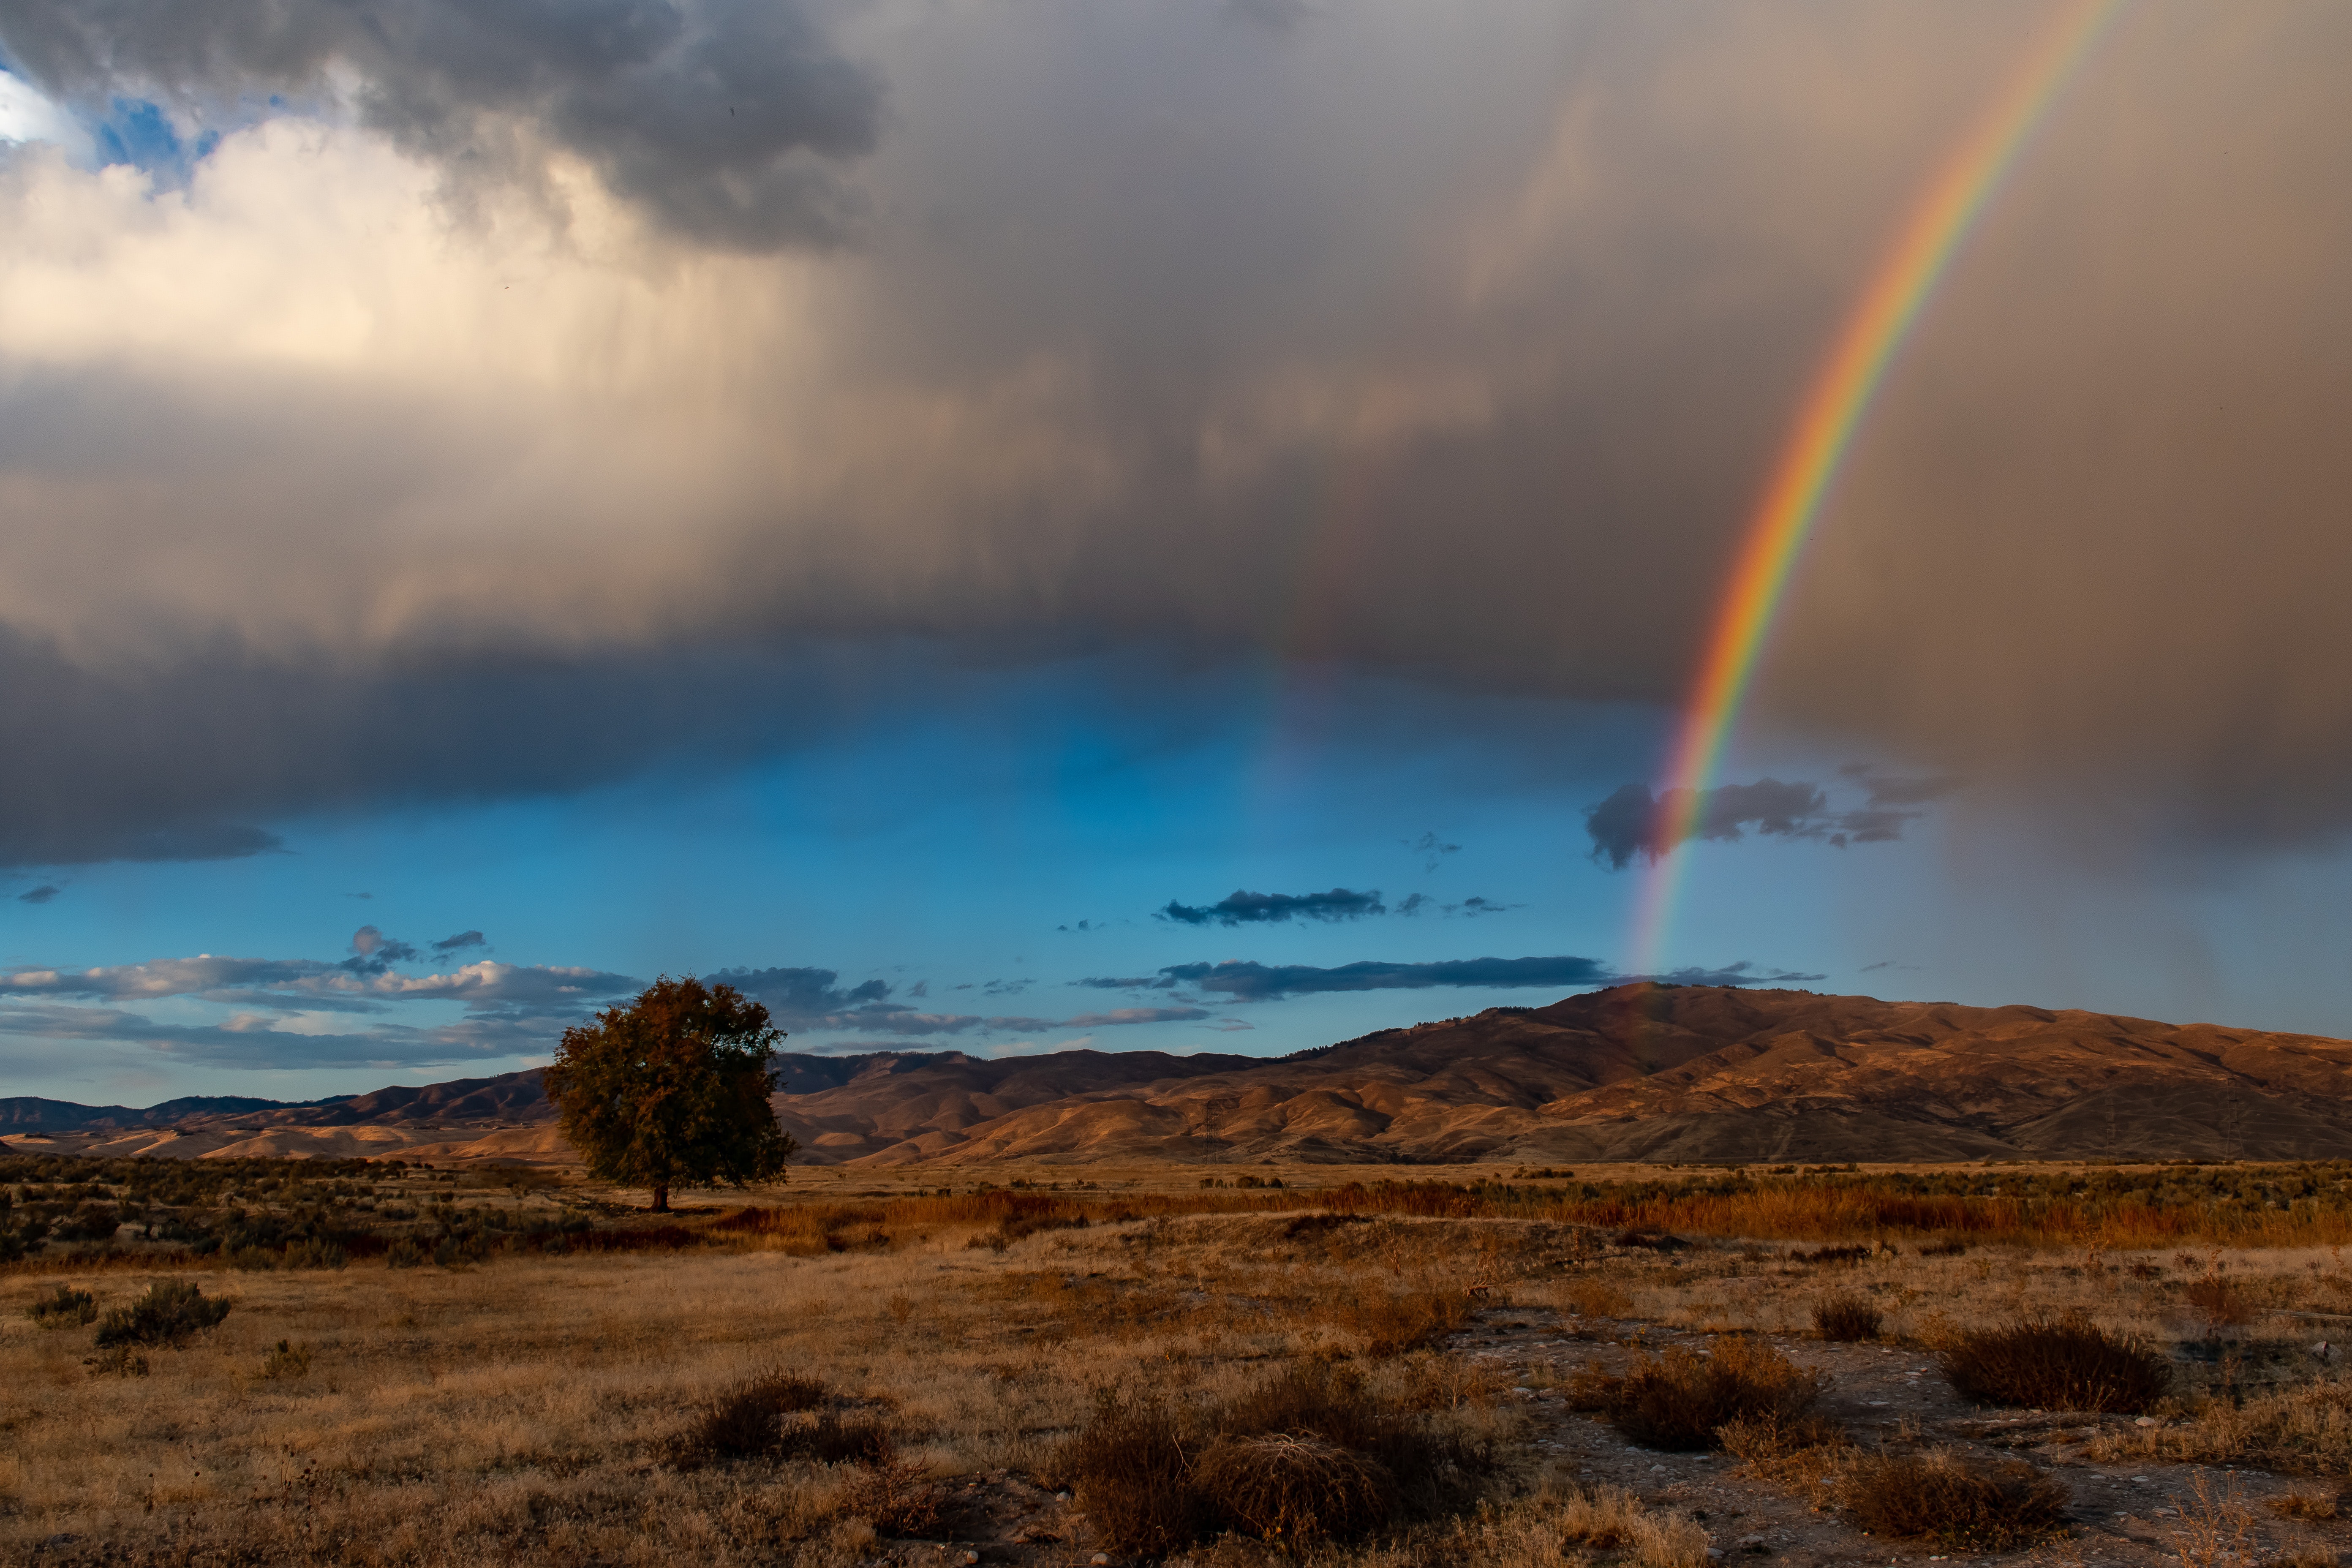
rainbow, sky, highland, wilderness, cloud, meteorological phenomenon, atmosphere, ecoregion, landscape, hill, national park, horizon, tundra, sunlight, mountain, loch, fell, tree, evening, plateau, steppe